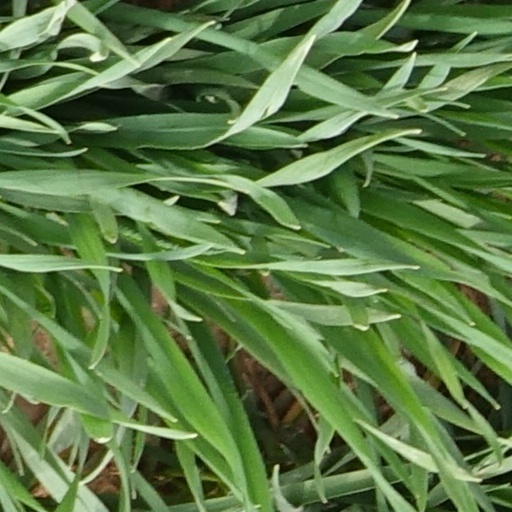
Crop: wheat